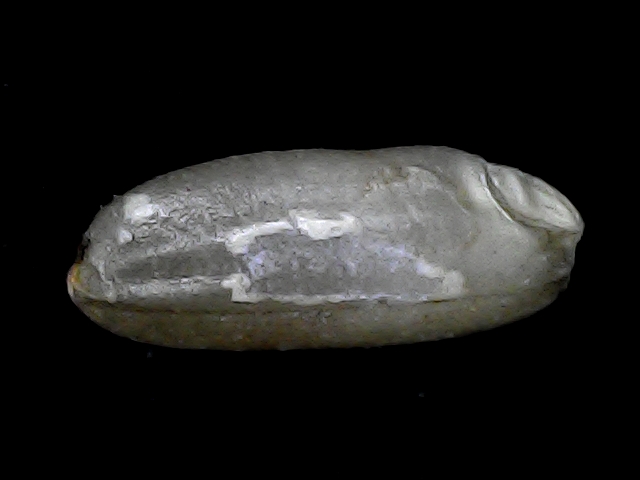
Rice variety: BD52